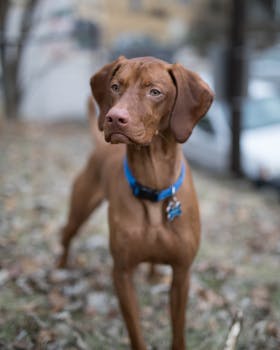
Label: No Watermark